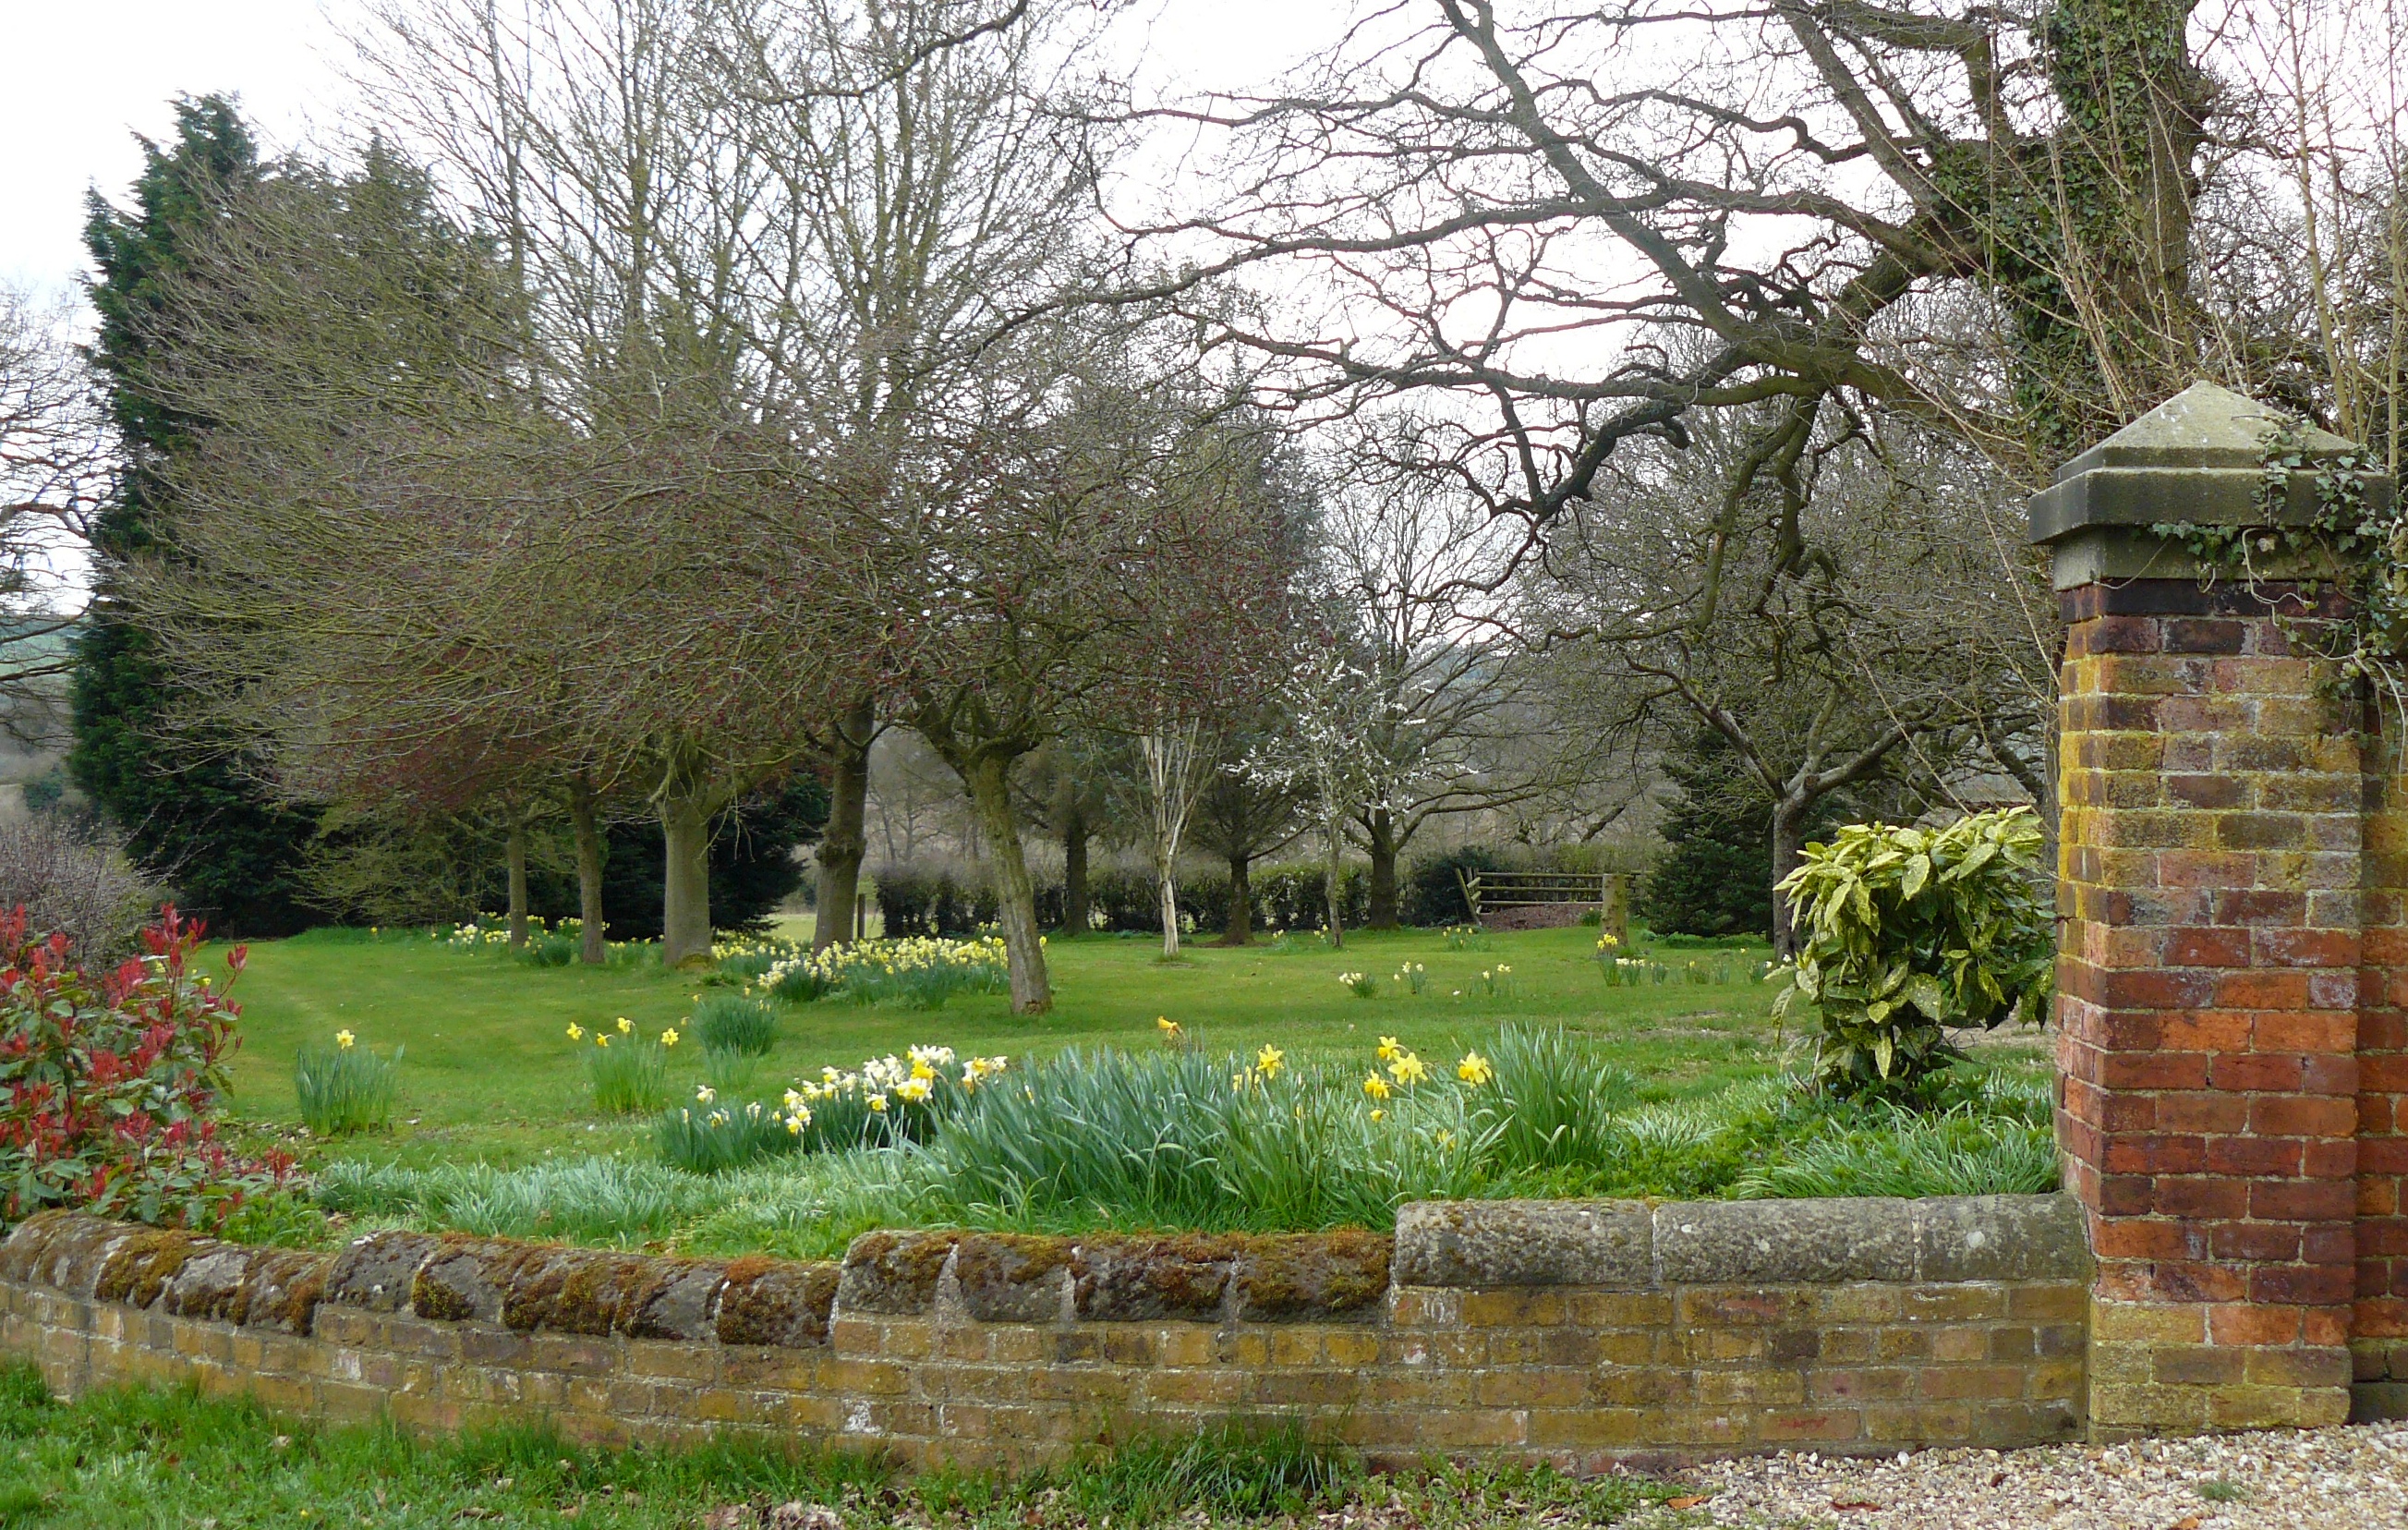
daffodils, garden, grass, tree, wall, natural landscape, spring, grass family, botany, plant, land lot, landscaping, lawn, yard, landscape, estate, meadow, park, shrub, botanical garden, rural area, house, flower, stone wall, hedge, building